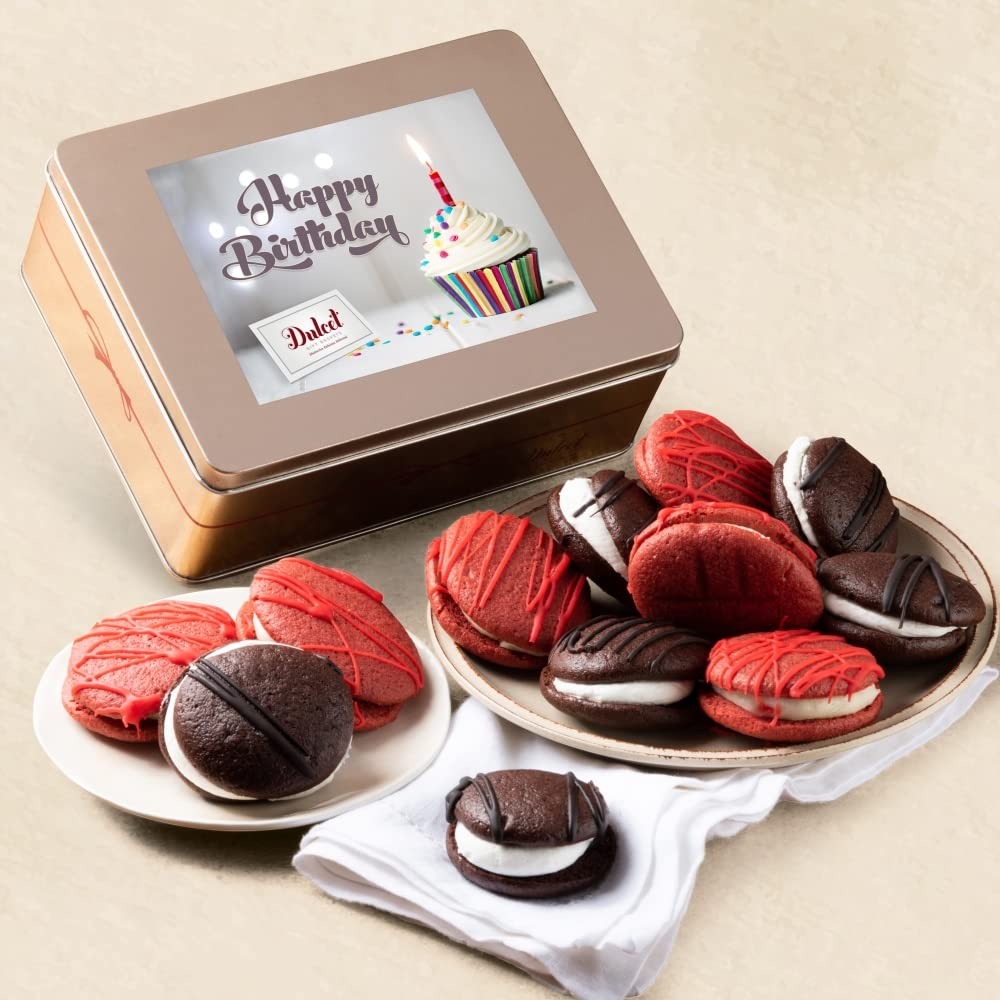
Item Name: Happy Gift Baskets, Food Gifts, Whoopie Pie Gift Basket for Women, Kids, Friends, Family, Him, Her, Girls & Boys By Dulcet Gift Baskets
Bullet Point 1: GOURMET FRESHNESS: Dulcet Gift Baskets takes the utmost care to ensure our customers great tasting freshly baked goods.
Bullet Point 2: DULCET GIFT BASKETS vs. OTHER GIFT BASKETS: You don't want your friend, family member, or loved one to receive melted chocalates, crushed food, old and stale food. This is what happens with many other gift baskets that aren't properly stored or preserved. All Dulcet Gift Baskets are kept in our facility in cold storage units until shipped. Let your loved one taste and smell the love with freshly preserved gourmet baked foods.
Bullet Point 3: HAPPY BIRTHDAY GIFT BASKETS - THE ULTIMATE CHOCOLATE & RED VELVET MIX! When Chocolates accompany the reds, it can't get better! This simply addictive and elegantly wrapped box includes savory whoopie pies in a variety of flavors: 6 Red Velvet Whoopie Pies and 6 Chocolate Whoopie Pies. & A Set of Balloons and Candles.
Bullet Point 4: CHARMING PRESENTATION: The Whoopie gift basket arrives completely assembled, overflowing with sophisticated versions of the classic treats we all loved as kids. The tempting confections arrive packaged in a reusable tin accentuated with a birthday sticker to give that extra touch of style.
Bullet Point 5: FOR ALL AGES! These scrumptious goodies are the perfect finishing touch to any birthday party or gathering. The nostalgic flavors of our fresh-baked goods will surely win anyone’s heart no matter what age. Ideal for Parents, Spouse, Friends, Family, Clients or for those special individuals in your life.
Bullet Point 6: FRESHNESS: Our goal is to bring you the very best in quality and design. Each Dulcet pastry is individually wrapped to ensure the utmost freshness. All of our amazing pastries are Kosher- OU D Certified. We have the right to change Products and Flavors upon availability for equal valued products.
Bullet Point 7: SATISFACTION: We love our gift basket so much, and we’re sure you will feel the same. What are you waiting for? Buy us with confidence!
Product Description: The secret to perfect whoopie pies? Premium ingredients! Farm-fresh eggs, pure 70% cocoa chocolate, and a hint of mint create an out-of-this-world experience. Spongy cookies filled with hand-whipped cream make these a bestseller. Your gift includes: 3 Chinese Cookies, 2 Hamentaschen, 1/4 lb. Assorted Rugelah, 1 each of Cheese, Fudge, and Walnut Brownies, all in a 8x6x3 tin box, serving 6-8.
Value: 1.0
Unit: Count

Price: 59.99